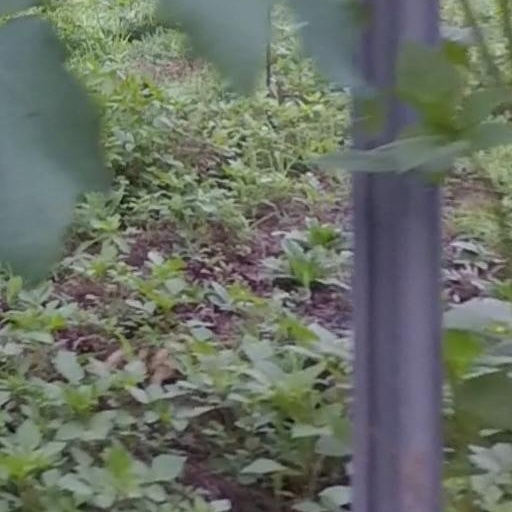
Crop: grape